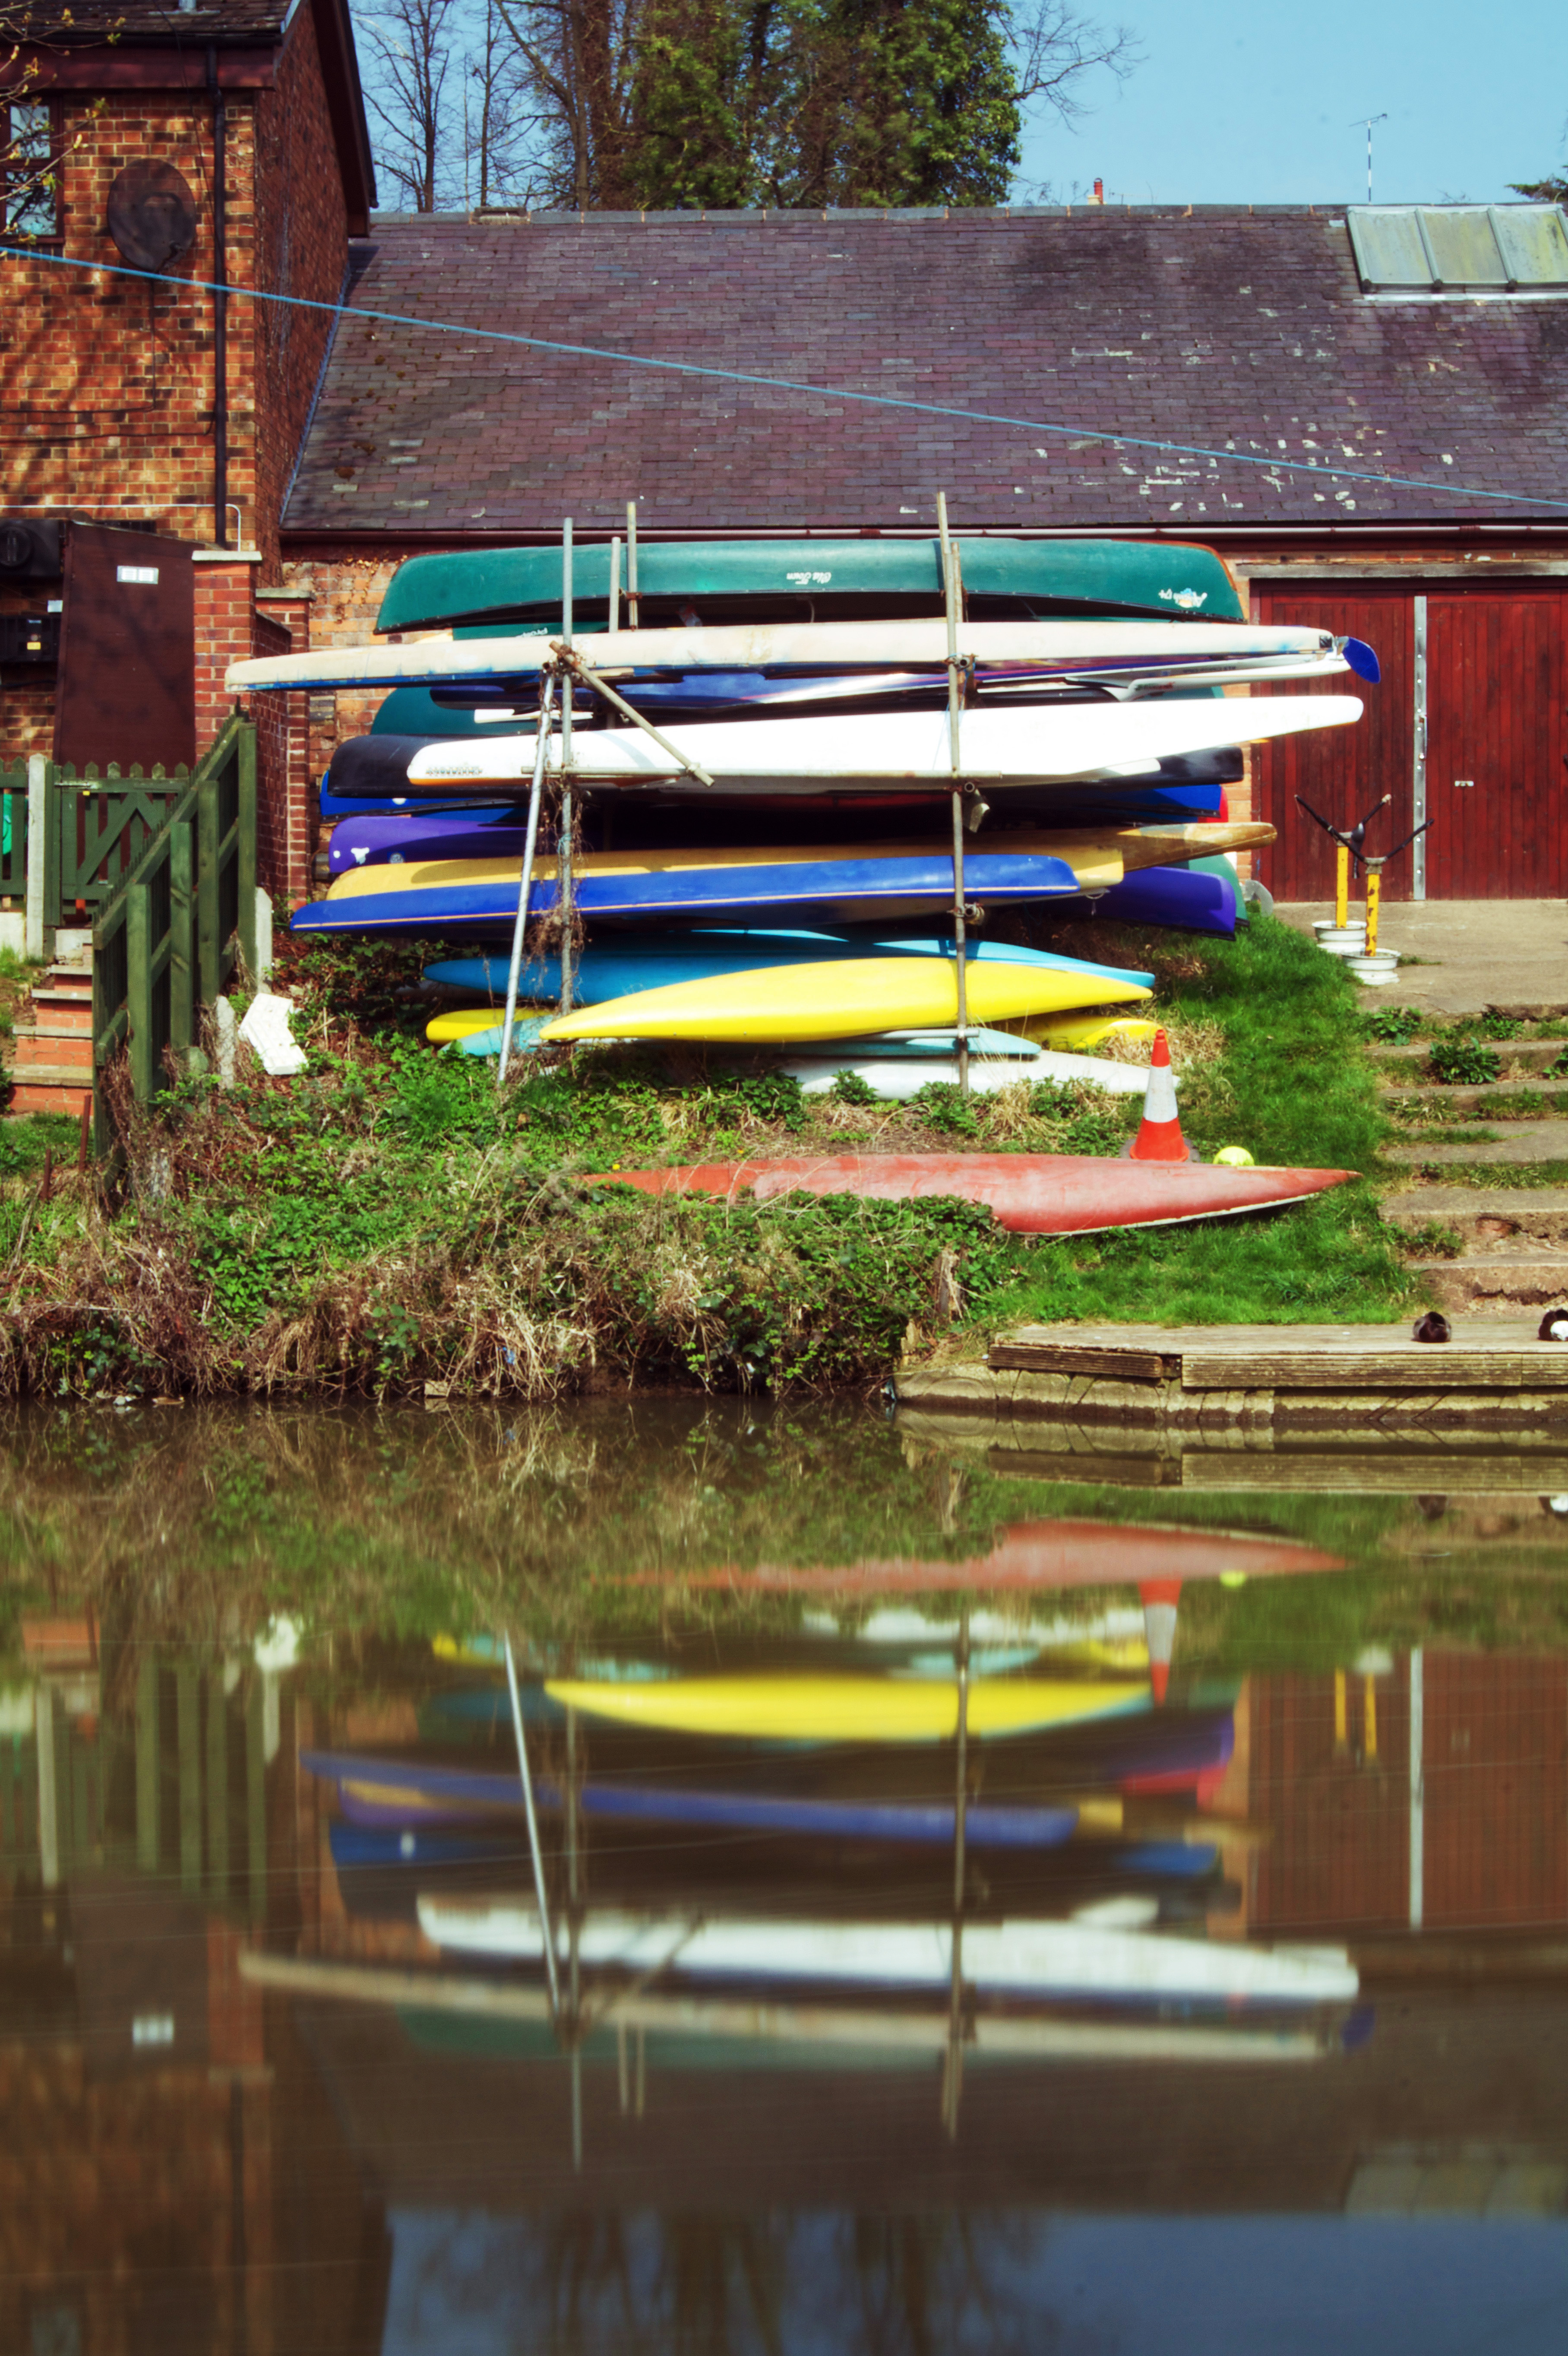
water, dock, wood, boat, river, vacation, canoe, reflection, vehicle, color, kayak, waterway, reflect, boats, spa, reflections, royal, canoes, kayaks, leamington, lear